Dinnerladies (TV series)

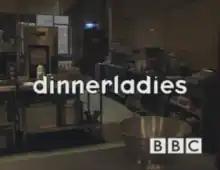
The title card from the first episode, showing the canteen in which the show is set

Dinnerladies (stylised as dinnerladies) is a British television sitcom created, written and co-produced by Victoria Wood. Two series were broadcast on BBC One from 1998 to 2000, with sixteen episodes in total. The programme is repeated on Gold, and Drama. The complete series was released on DVD in November 2004.